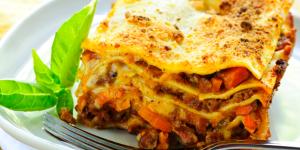
pasticho con jamon y queso